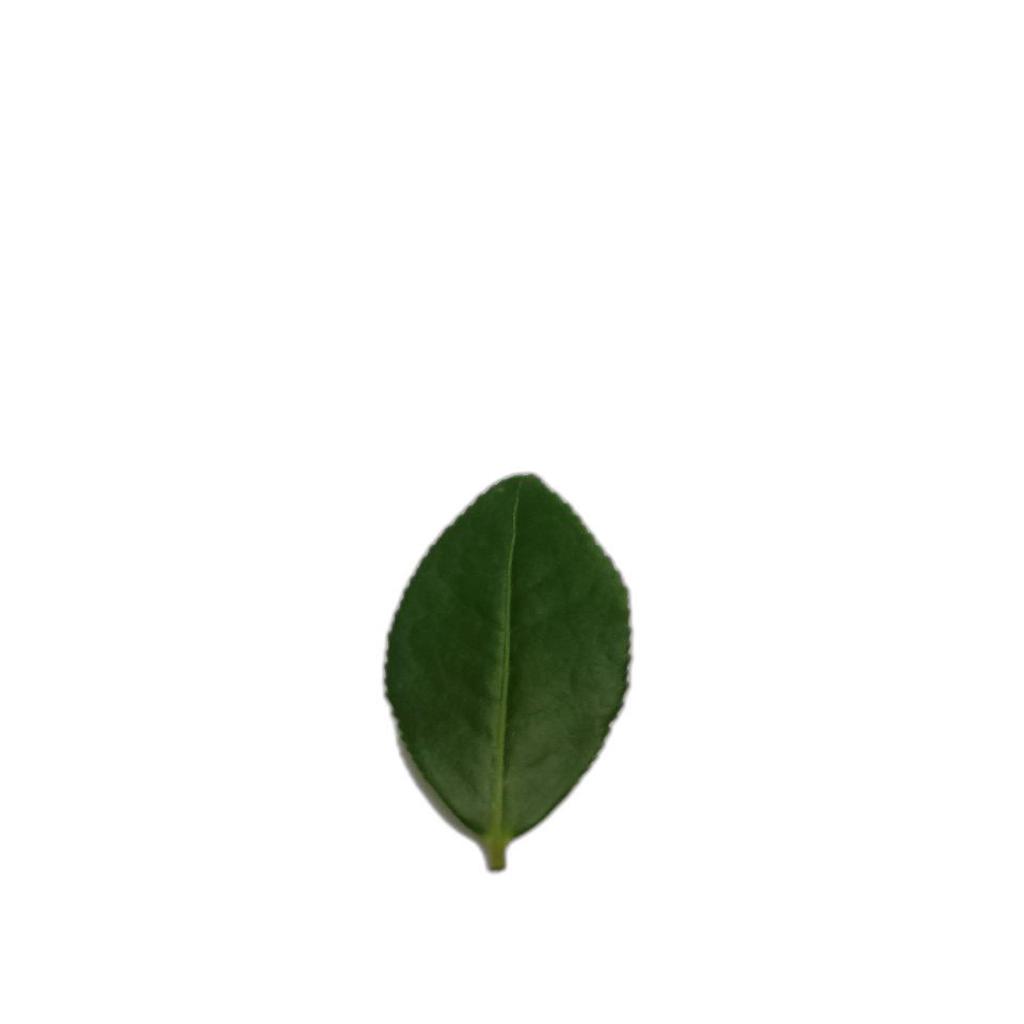
Label: Healthy